Jovan Hadži

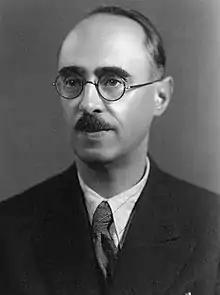

Jovan Hadži (22 November 1884 – 11 December 1972) was a Slovenian zoologist of Serbian origin.